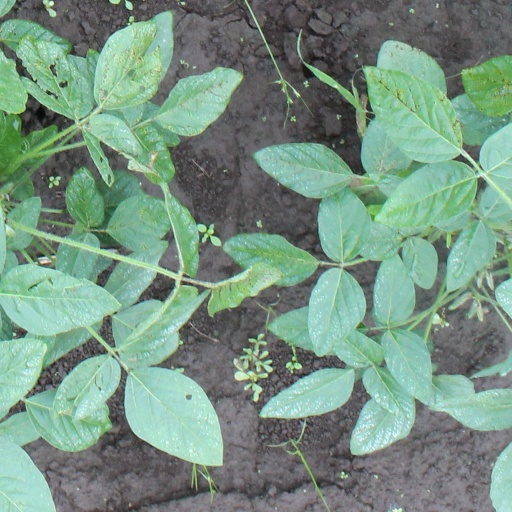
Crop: soybean